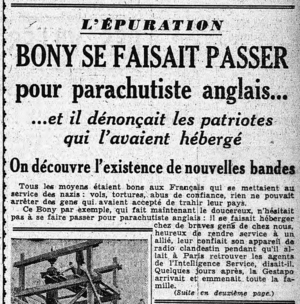
Le journal l'Humanité titre en Une sur Pierre Bonny avant le procès de la Gestapo française de la rue Lauriston (son nom est incorrectement orthographié).
Pierre Bonny, né le 25 janvier 1895 à Bordeaux et fusillé le 26 décembre 1944 au fort de Montrouge lors de l'épuration, est un policier français devenu célèbre durant l'entre-deux-guerres, au sein de la Sûreté générale : son nom est d'abord associé à de retentissantes affaires criminelles et politico-financières, dont beaucoup ont été oubliées depuis tandis que d'autres, telles les affaires Seznec, Stavisky et Prince, ont marqué les mémoires.